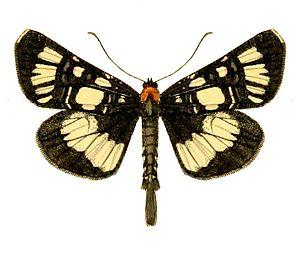
Agarista caudata = Hespagarista caudata
Hespagarista caudata est une espèce de lépidoptères de la famille des Noctuidae.